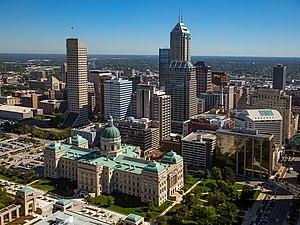
L'État américain de l'Indiana est divisé en 569 municipalités.